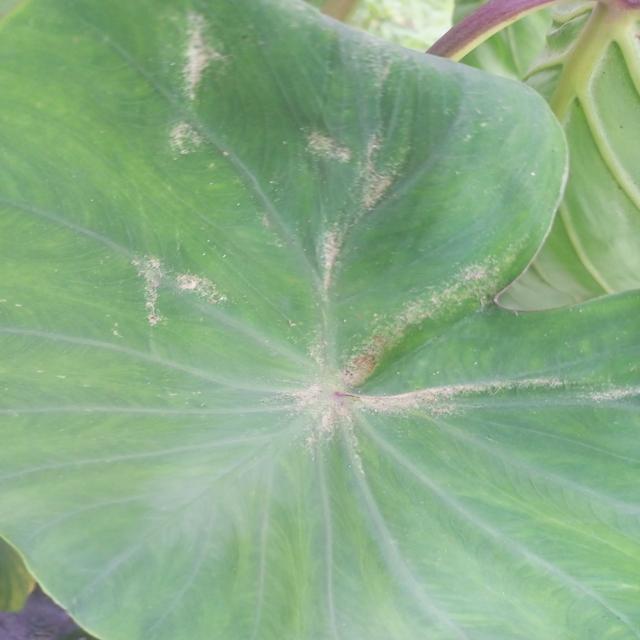
Label: Early_Blight